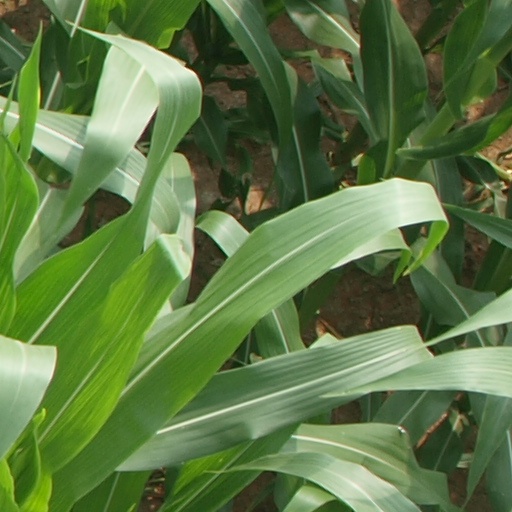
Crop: maize; corn